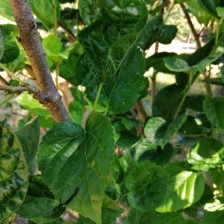
Variety: BlackAustralia